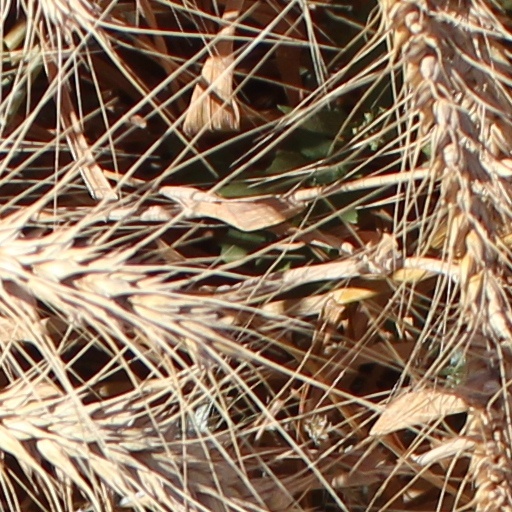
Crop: wheat